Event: Nepal Earthquake
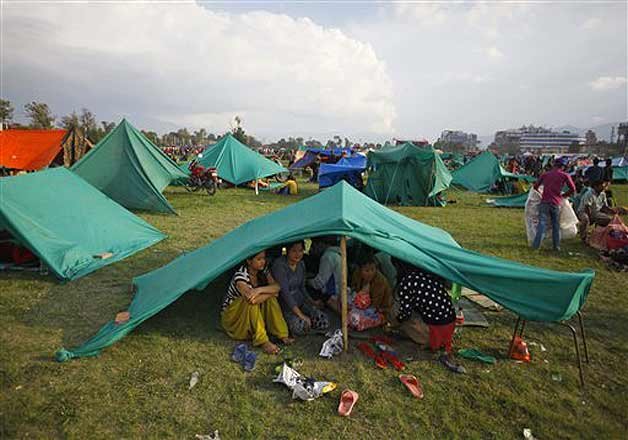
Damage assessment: damage